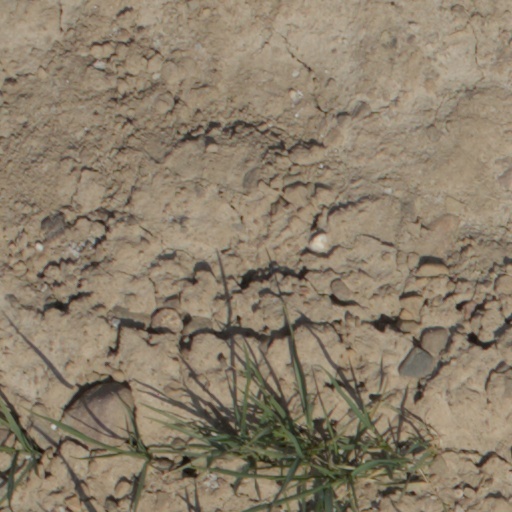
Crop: wheat